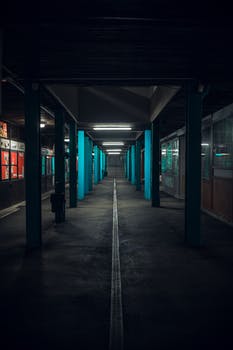
Label: No Watermark